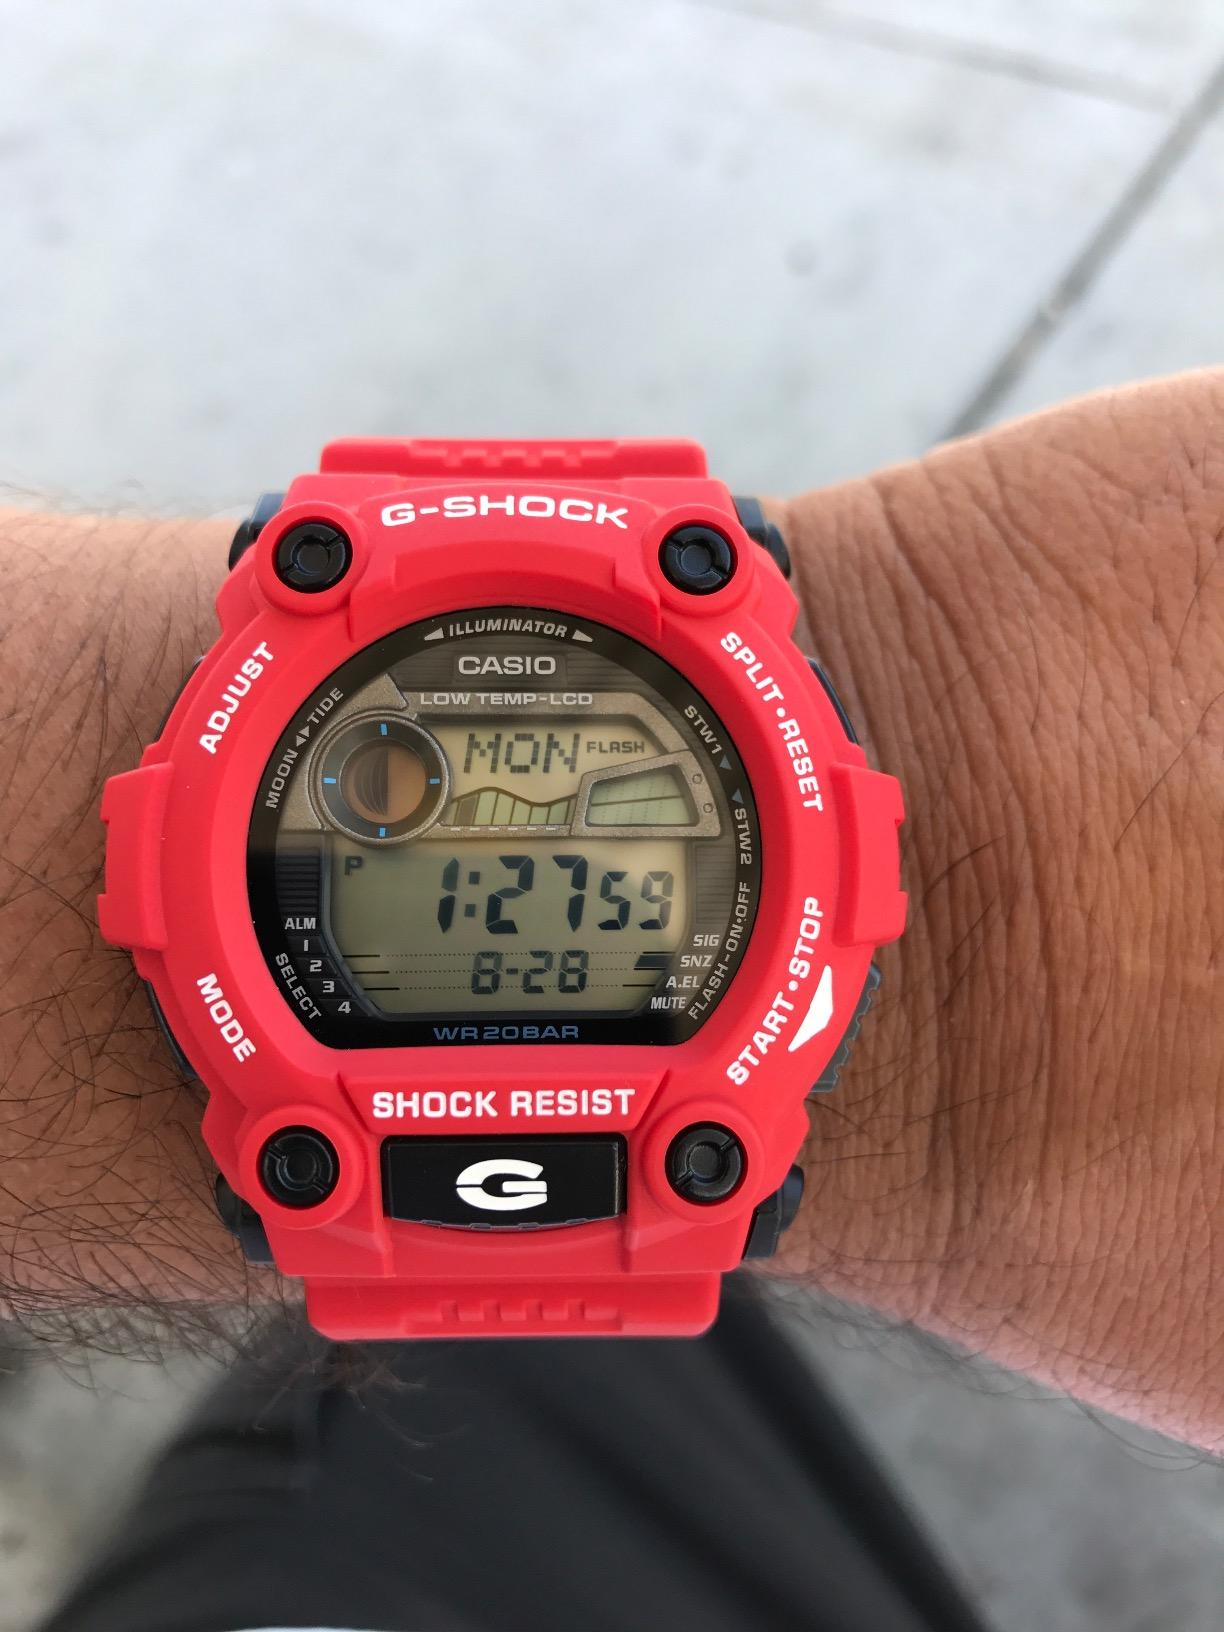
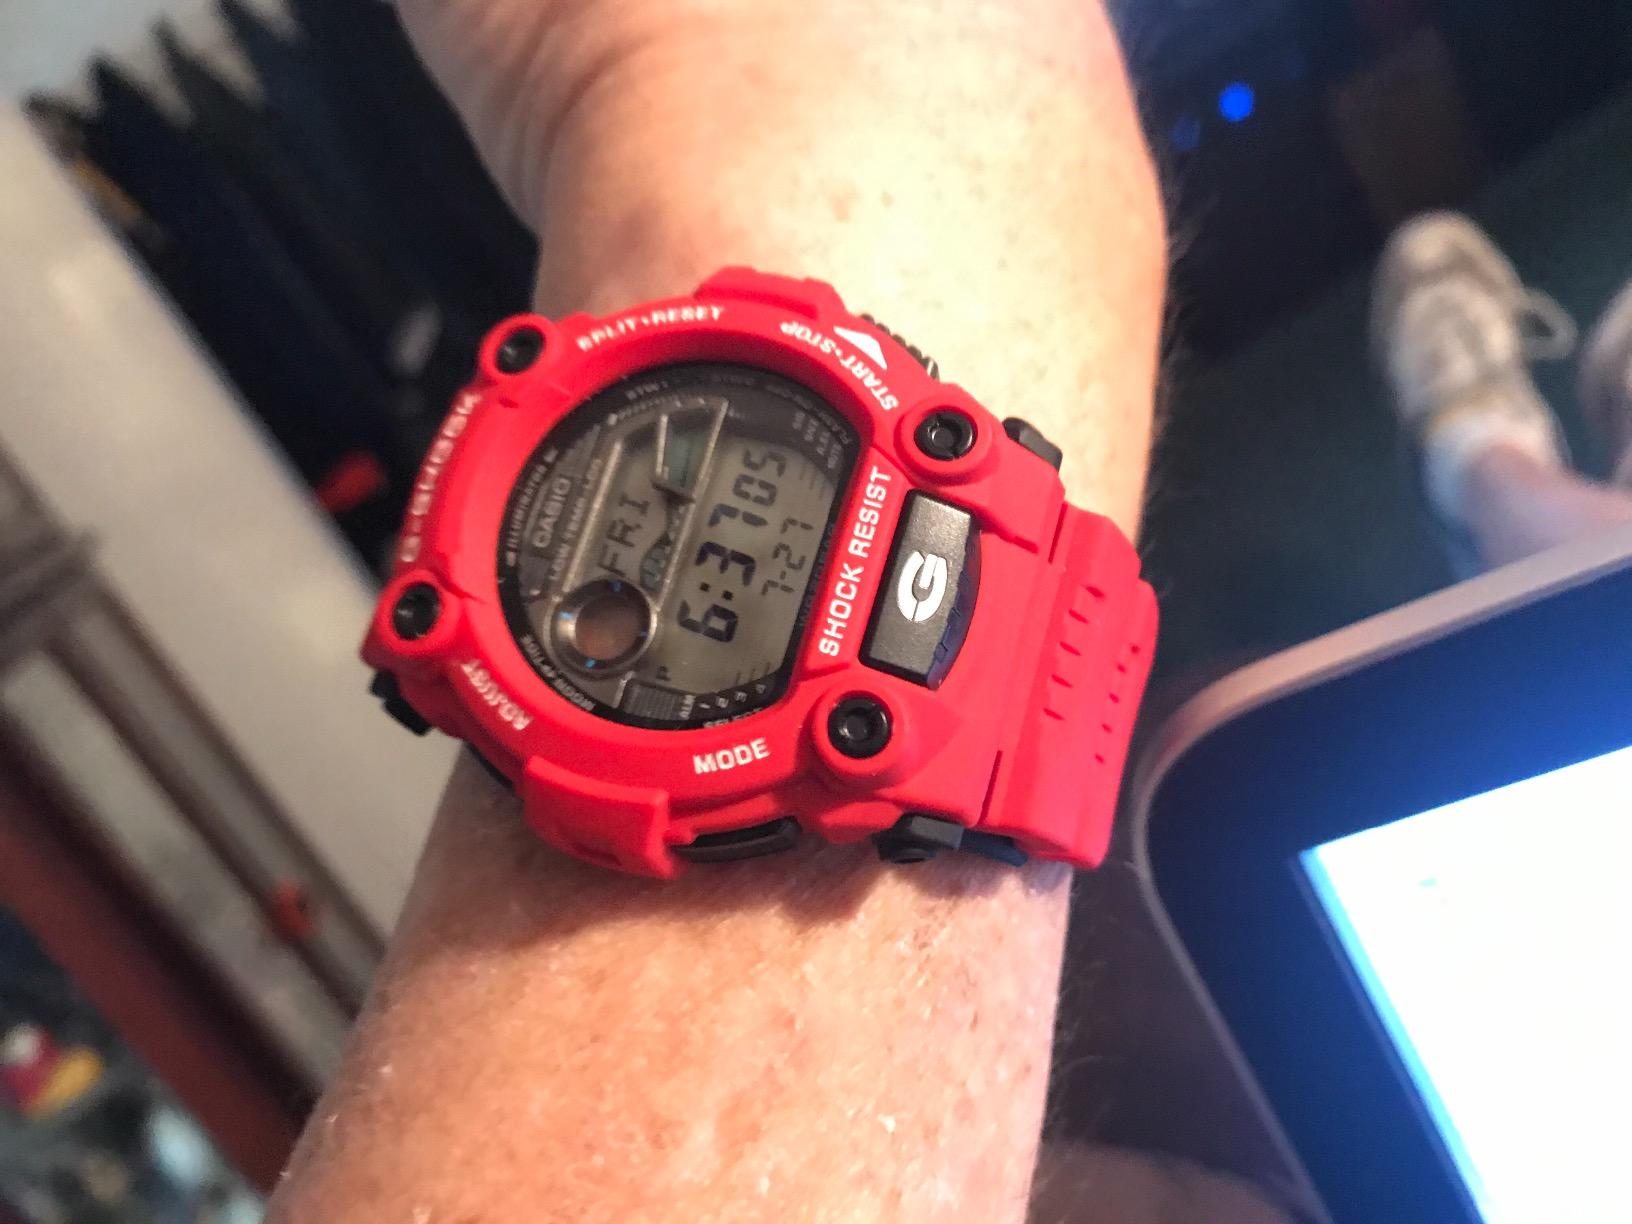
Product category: accessories_watch
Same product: yes